Jerry Maguire

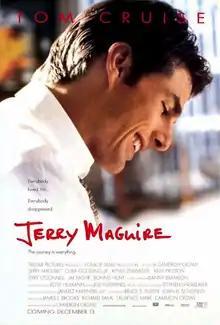
Theatrical release poster

Jerry Maguire is a 1996 American sports comedy-drama film directed and written by Cameron Crowe. It was produced by Crowe and James L. Brooks, respectively for Vinyl Films and Gracie Films and distributed by Sony Pictures Releasing under the TriStar Pictures label. It stars Tom Cruise as the titular sports agent character, alongside Cuba Gooding Jr., Renée Zellweger, Kelly Preston, Jerry O'Connell, Jay Mohr, Bonnie Hunt and Regina King. It was released in North American theaters on December 13, 1996.